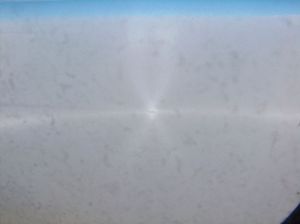
Antisolpunkt
Et fotografi centreret i antisolpunktet og visende forskellige haloer omkring punktet. Foto taget fra et fly mellem Bruxelles og Madrid, 7. august 2006.